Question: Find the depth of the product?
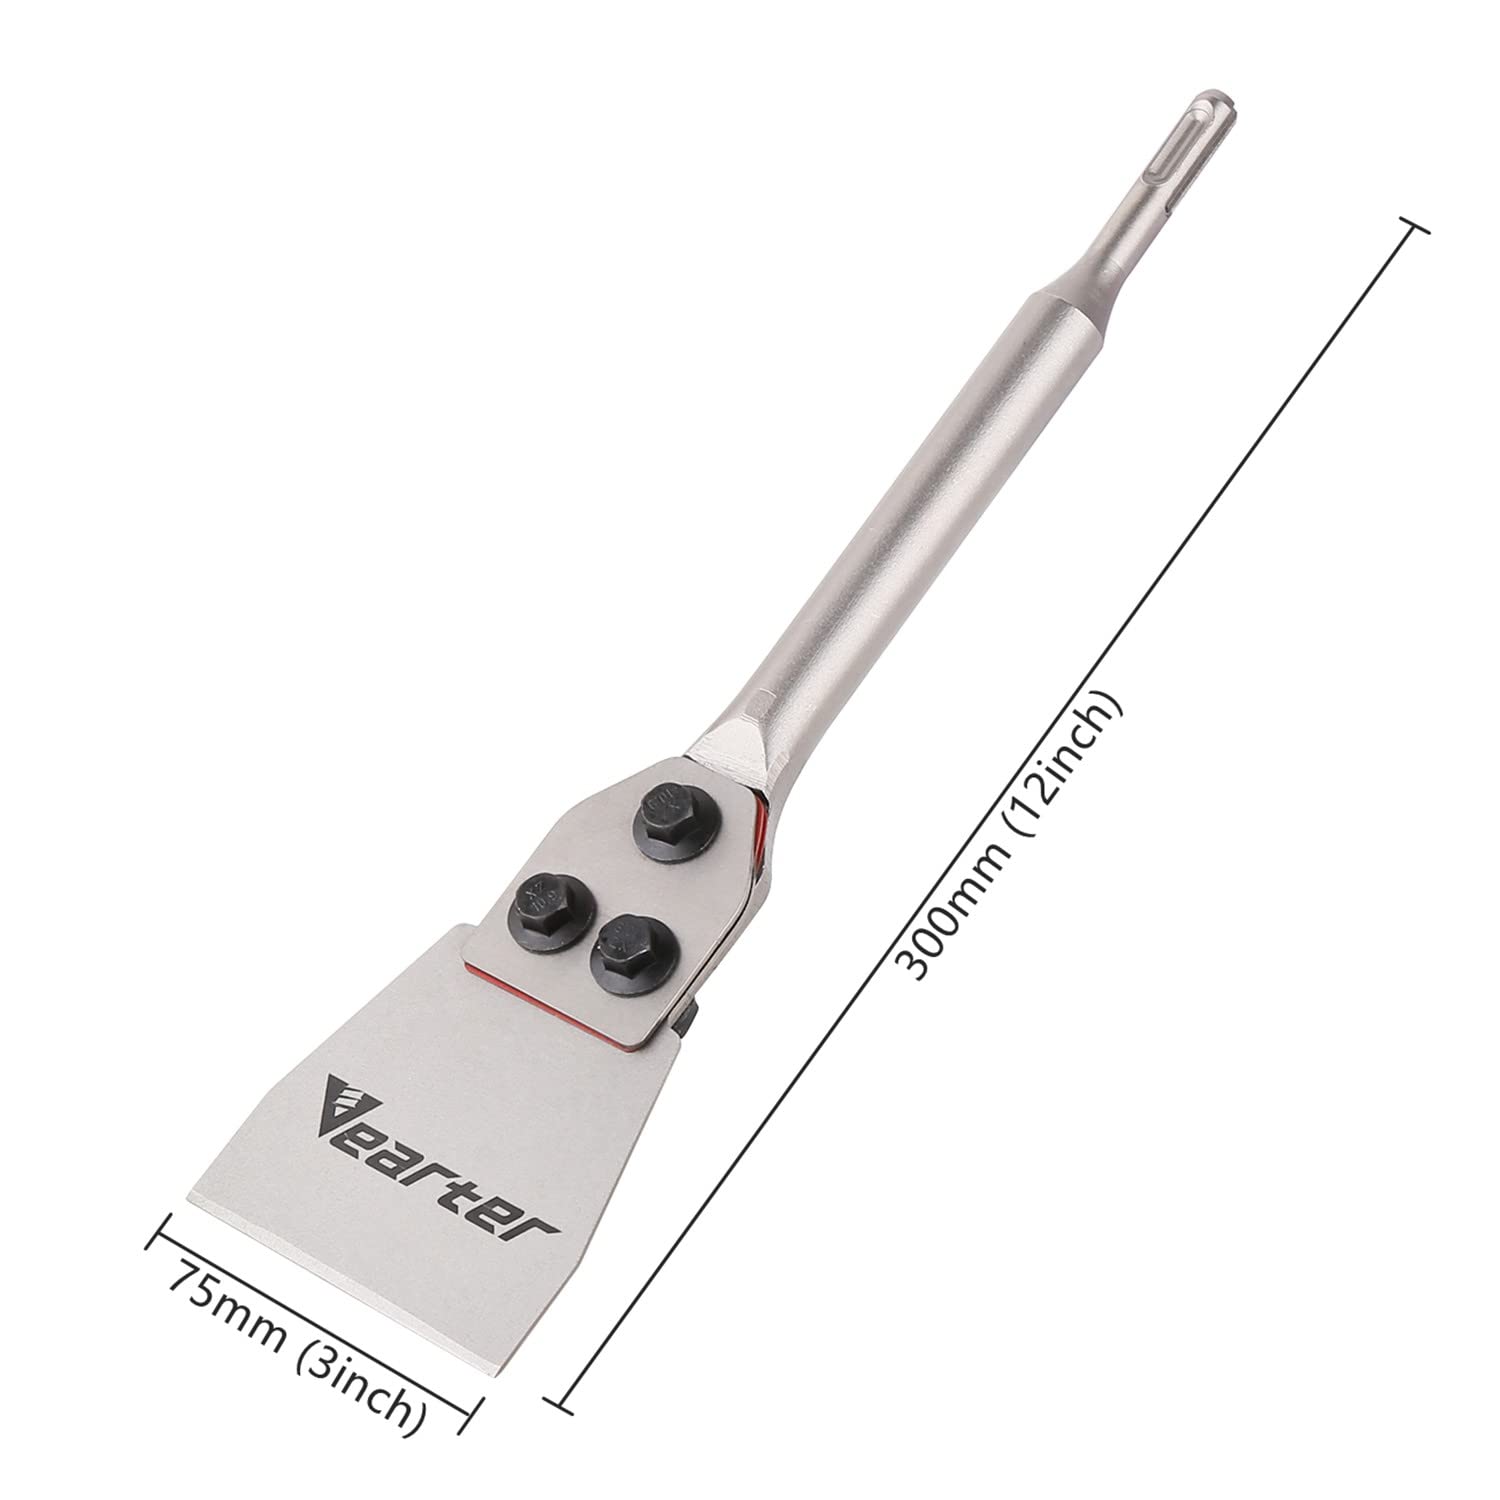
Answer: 12.0 inch